Bohemian Grove

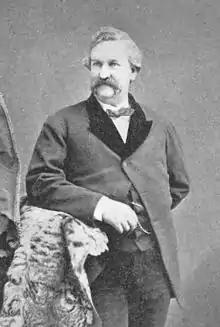

The tradition of a summer encampment was established six years after the Bohemian Club was formed in 1872. Henry "Harry" Edwards, a stage actor and founding member, announced that he was relocating to New York City to further his career. On June 29, 1878, somewhat fewer than 100 Bohemians gathered in the Redwoods in Marin County near Taylorville (present-day Samuel P. Taylor State Park) for an evening sendoff party in Edwards' honor. Freely flowing liquor and some Japanese lanterns put a glow on the festivities, and club members retired at a late hour to the modest comfort of blankets laid on the dense mat of Redwood needles. This festive gathering was repeated the next year without Edwards, and became the club's yearly encampment.